Dive boat

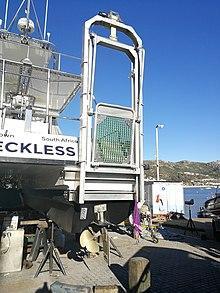
Electric diver lift in aluminium on Cape Town dive boat Wreckless II

A diving support vessel is a ship that is used as a floating base for professional diving projects. They are not generally classified as dive boats but share the basic purpose of transporting divers and giving them access to the water at the dive site. Basic requirements are the ability to keep station accurately and reliably throughout a diving operation, often in close proximity to drilling or production platforms, for positioning to degrade slowly enough in deteriorating conditions to recover divers without excessive risk, and to carry the necessary support equipment for the mode of diving to be used.